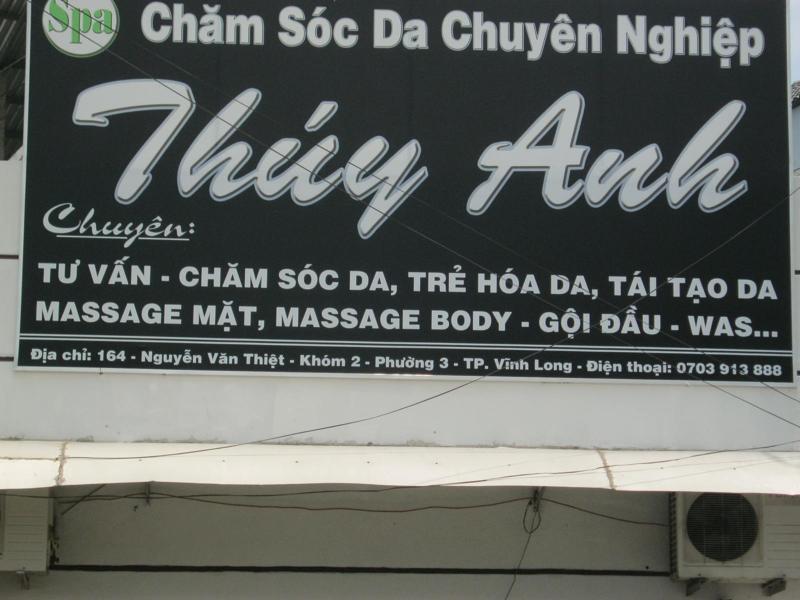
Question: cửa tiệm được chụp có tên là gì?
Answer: cửa tiệm được chụp có tên là thúy anh